Sinan Bakış

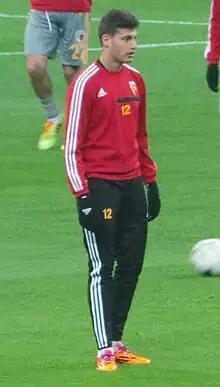
Bakış warming up for Kayserispor in 2014

Sinan Bakış (born 22 April 1994) is a professional footballer who plays as a forward for Spanish club Real Zaragoza. He has previously played club football in the league systems of Turkey, Austria, the Netherlands, Spain and Poland. Born in Germany, Bakış has represented Turkey at youth level.